Vasily Goncharov

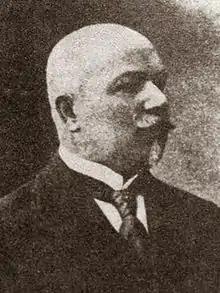

Vasily Mikhailovich Goncharov (1861 – 23 August 1915) was a Russian film director and screenwriter, one of the pioneers of the film industry in the Russian Empire, who directed an early Russian feature film "Defence of Sevastopol".